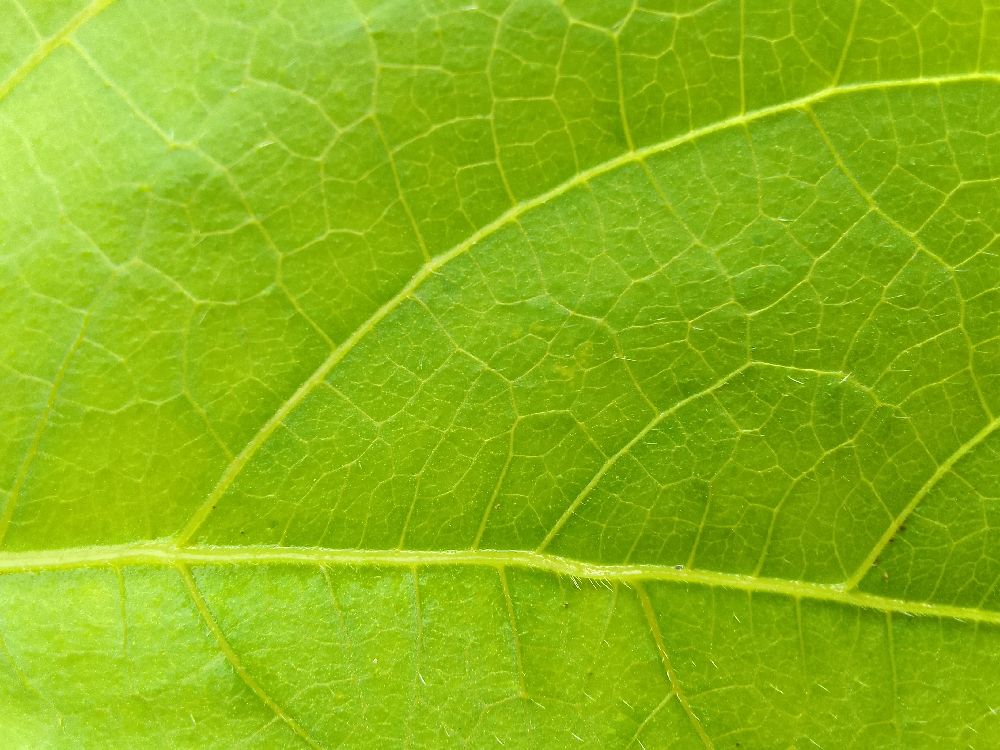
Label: healthy